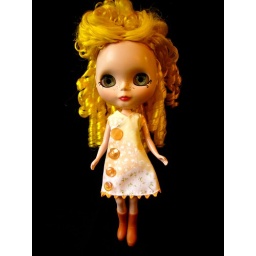
Buttoned cross over dress